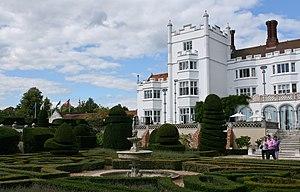
Cet article présente la troisième saison de la série télévisée Inspecteur Barnaby.